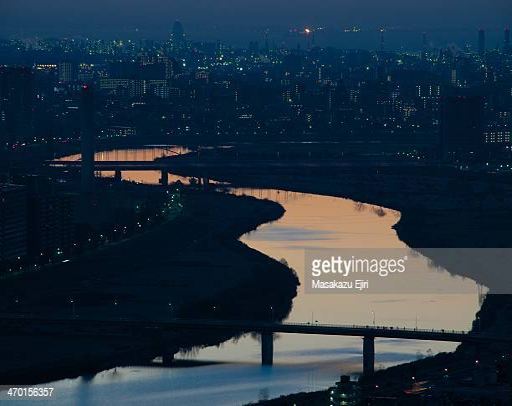
the night view of person